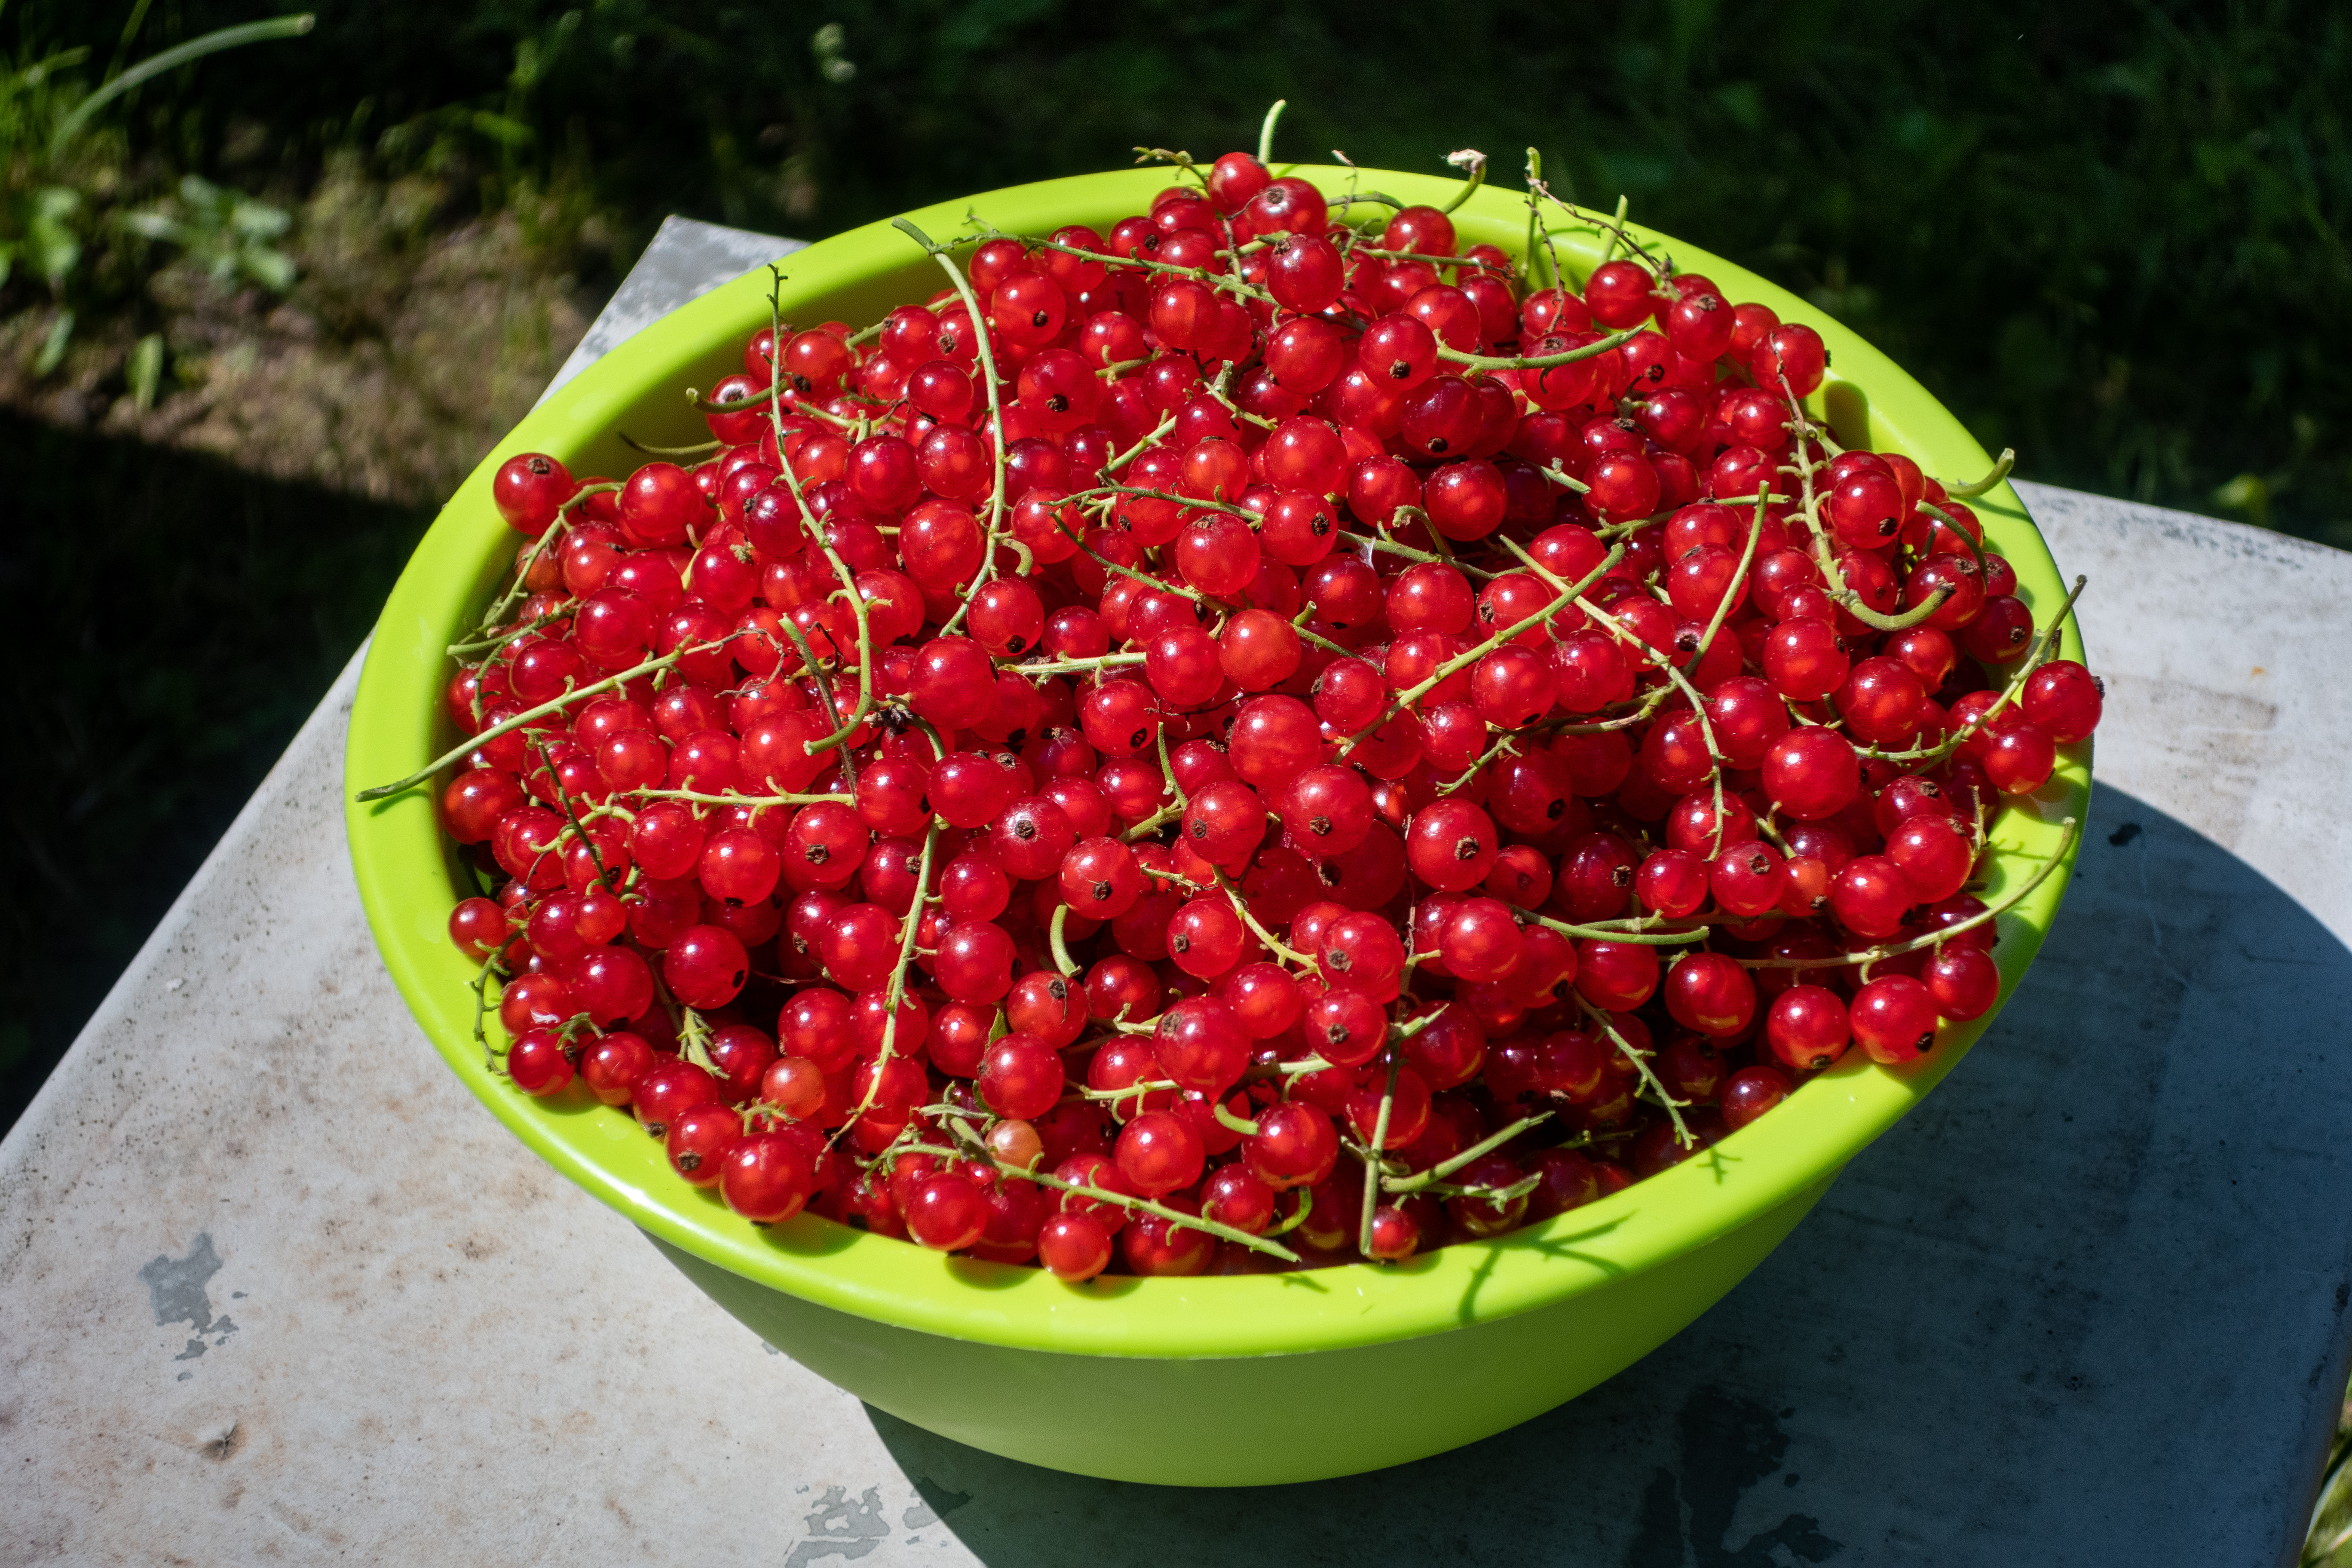
red currant, berries, fruits, basin, collection, medicinal, harvest, vitamins, nutrition, summer, plants, nature, garden, village, food, seedless fruit, natural foods, berry, recipe, ingredient, produce, cherry, flowering plant, accessory fruit, superfood, frutti di bosco, shrub, local food, grass, Superfruit, cranberry, fruit, vegan nutrition, plant, acerola family, moschatel family, rose order, still life photography, rose family, viburnum, oleaster